The Lost Files of Sherlock Holmes: The Case of the Rose Tattoo

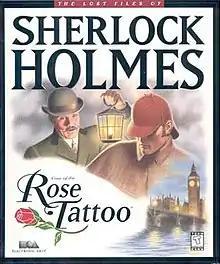
North American cover art by Nick Backes

The Lost Files of Sherlock Holmes: The Case of the Rose Tattoo is a graphic adventure game developed by Mythos Software and published by Electronic Arts in 1996. It features the fictional detective Sherlock Holmes created by Arthur Conan Doyle. The game is a sequel to "".